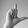
ASL letter: L